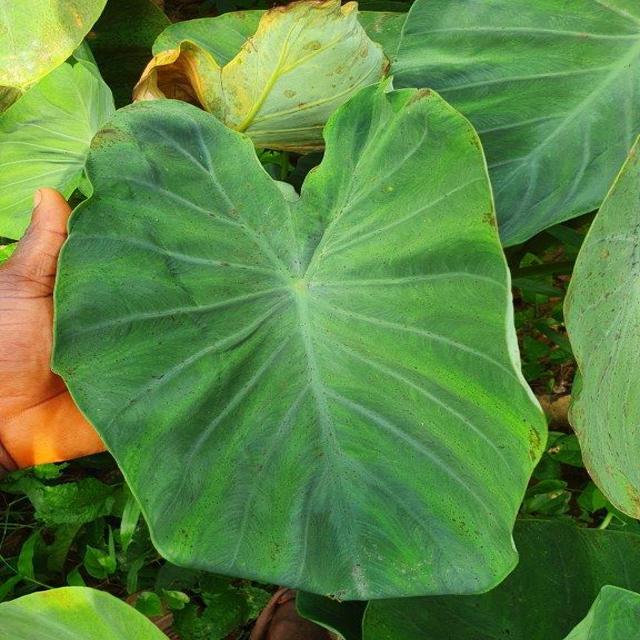
Label: Healthy